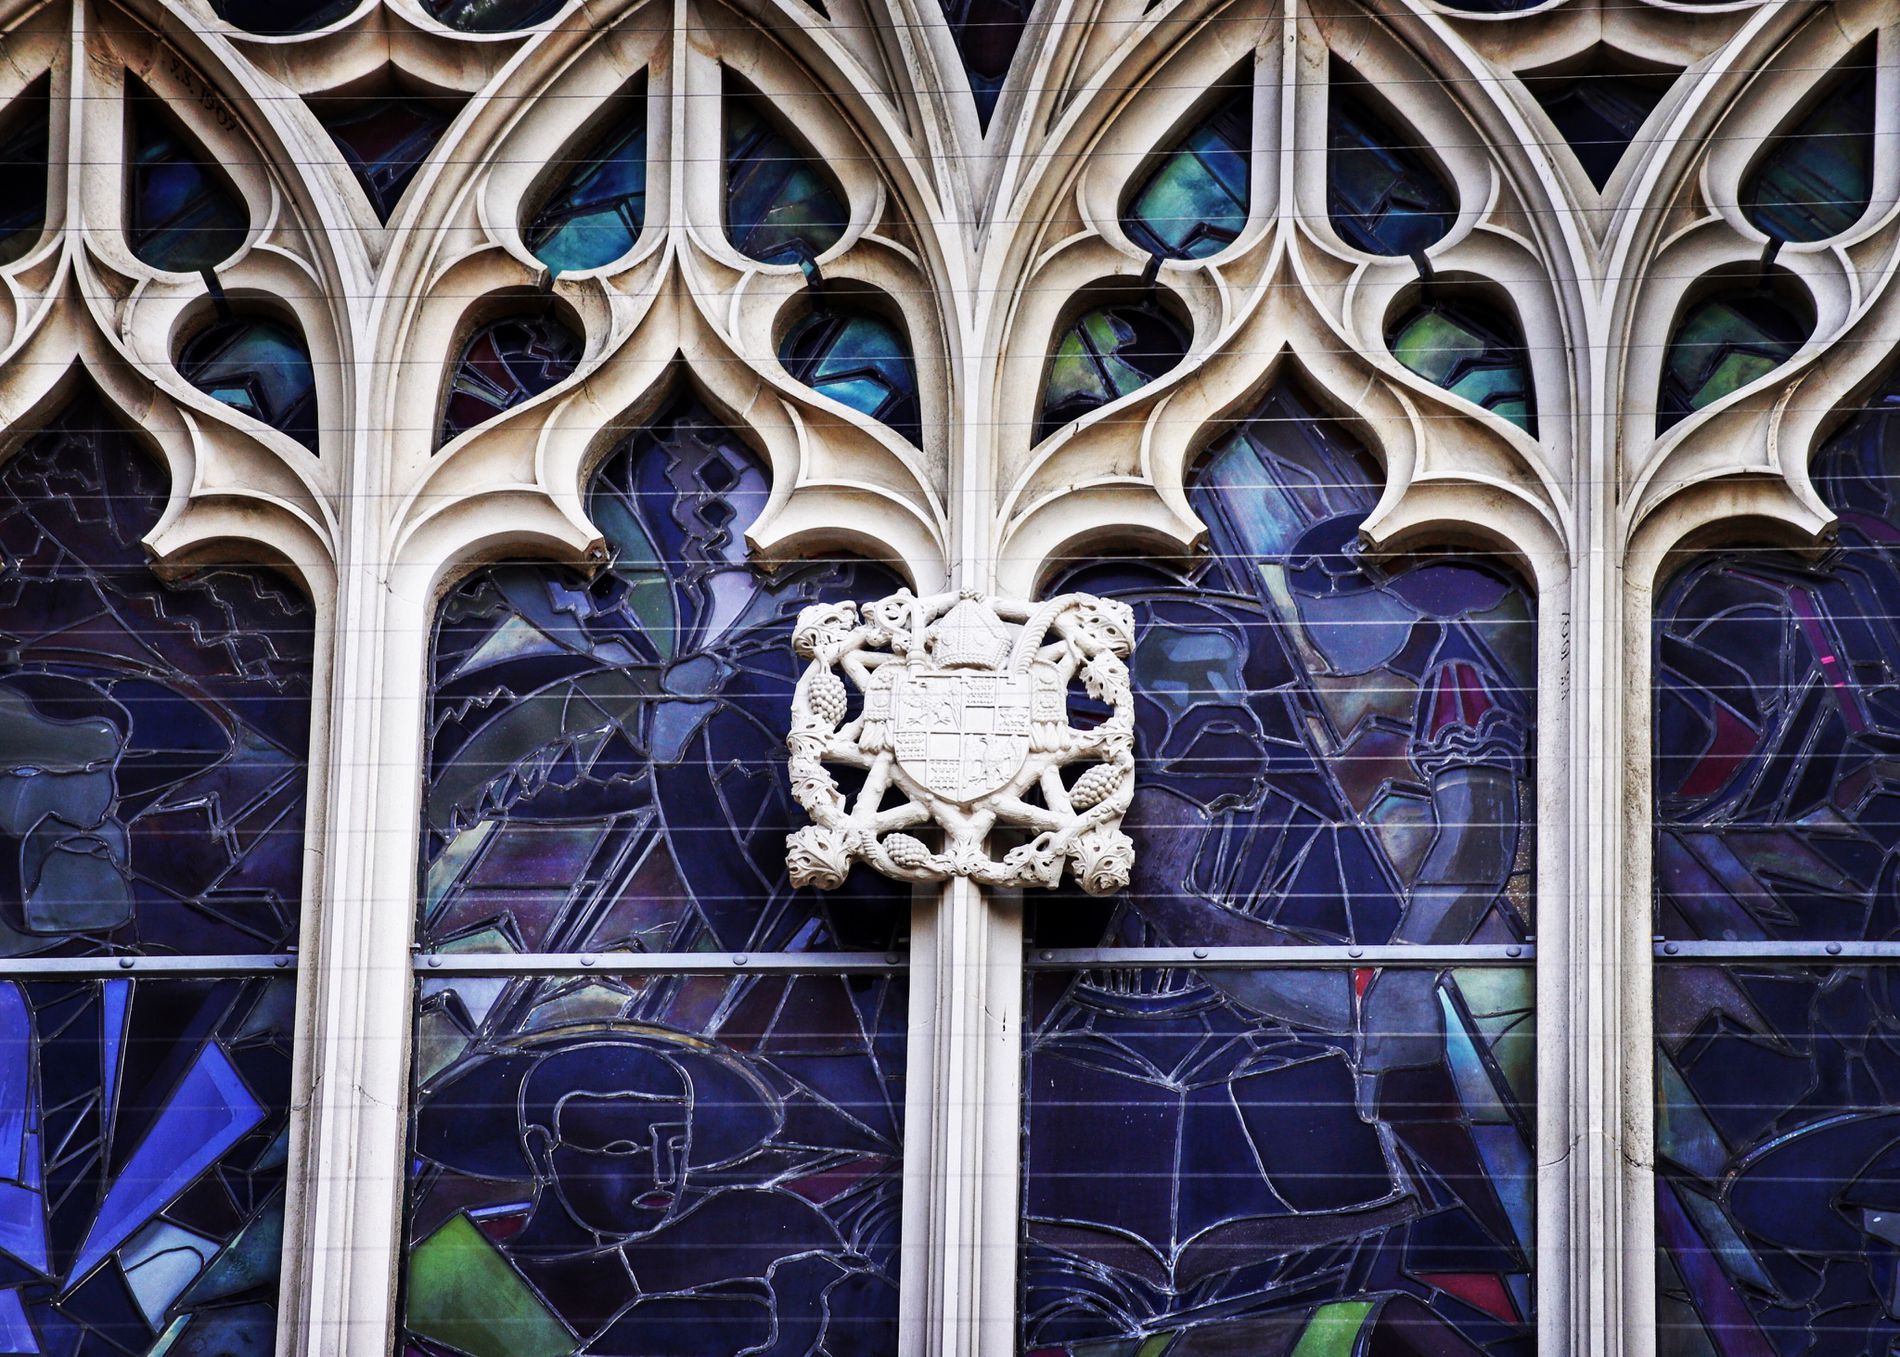
Stained glass window.
The image shows a shot of a stained glass window with different patterns. The window has white frames and the glass is colored in blue, green and red with different degrees.
The image shows a low angle shot of a stained glass window. The glass, colored in blue, has many drawings and patterns on it. The used colors for the glass are different degrees of blue, violet, red and green, making a good harmony with each other. from the patterns of the window's frame, it looks like its a window of a Gothic cathedral or a building influenced by the gothic style. This style makes the image feel nostalgic.
Labels: Art, Architecture, Building, Arch, Gothic Arch, Monastery, Stained Glass, Window, Cross, Symbol
Camera: Canon Canon EOS 6D Mark II
Lens: 70-300mm
Aperture: F6.3
Exposure: 1/500 sec
ISO: 400
Focal length: 124